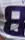
Number: 8